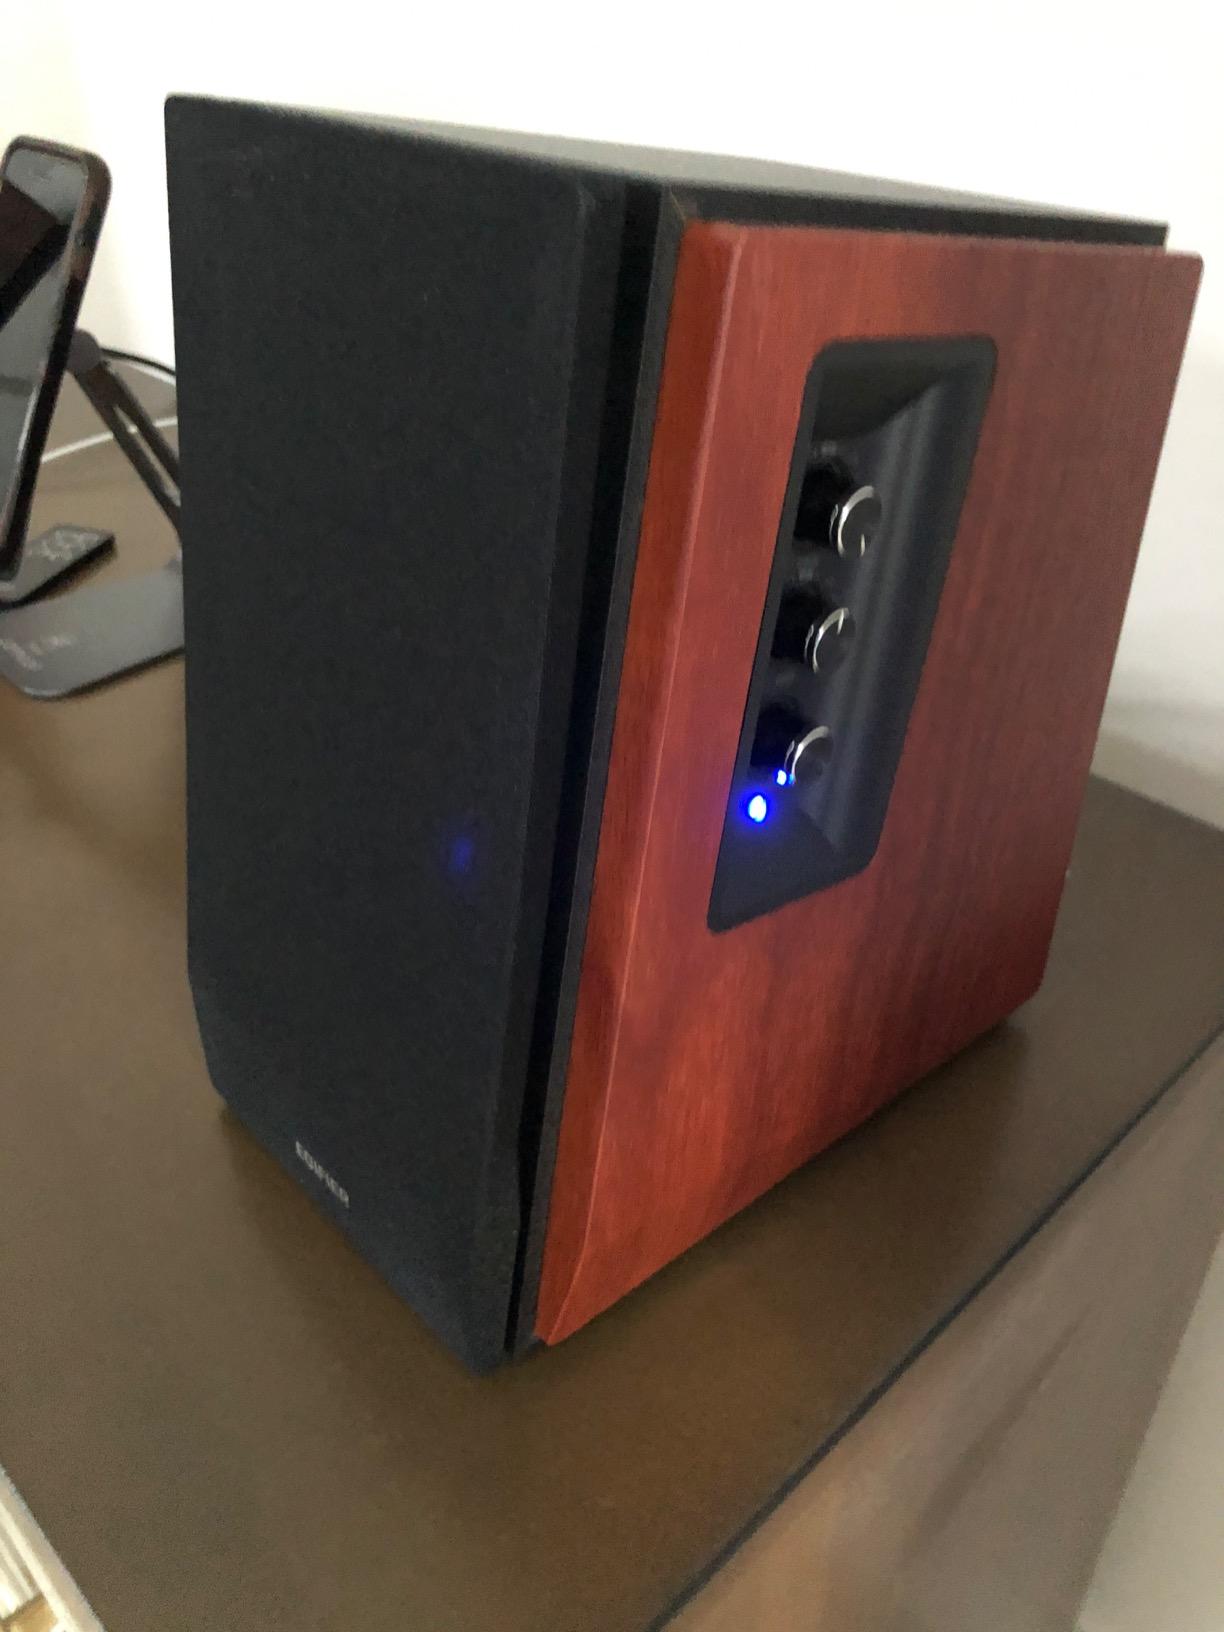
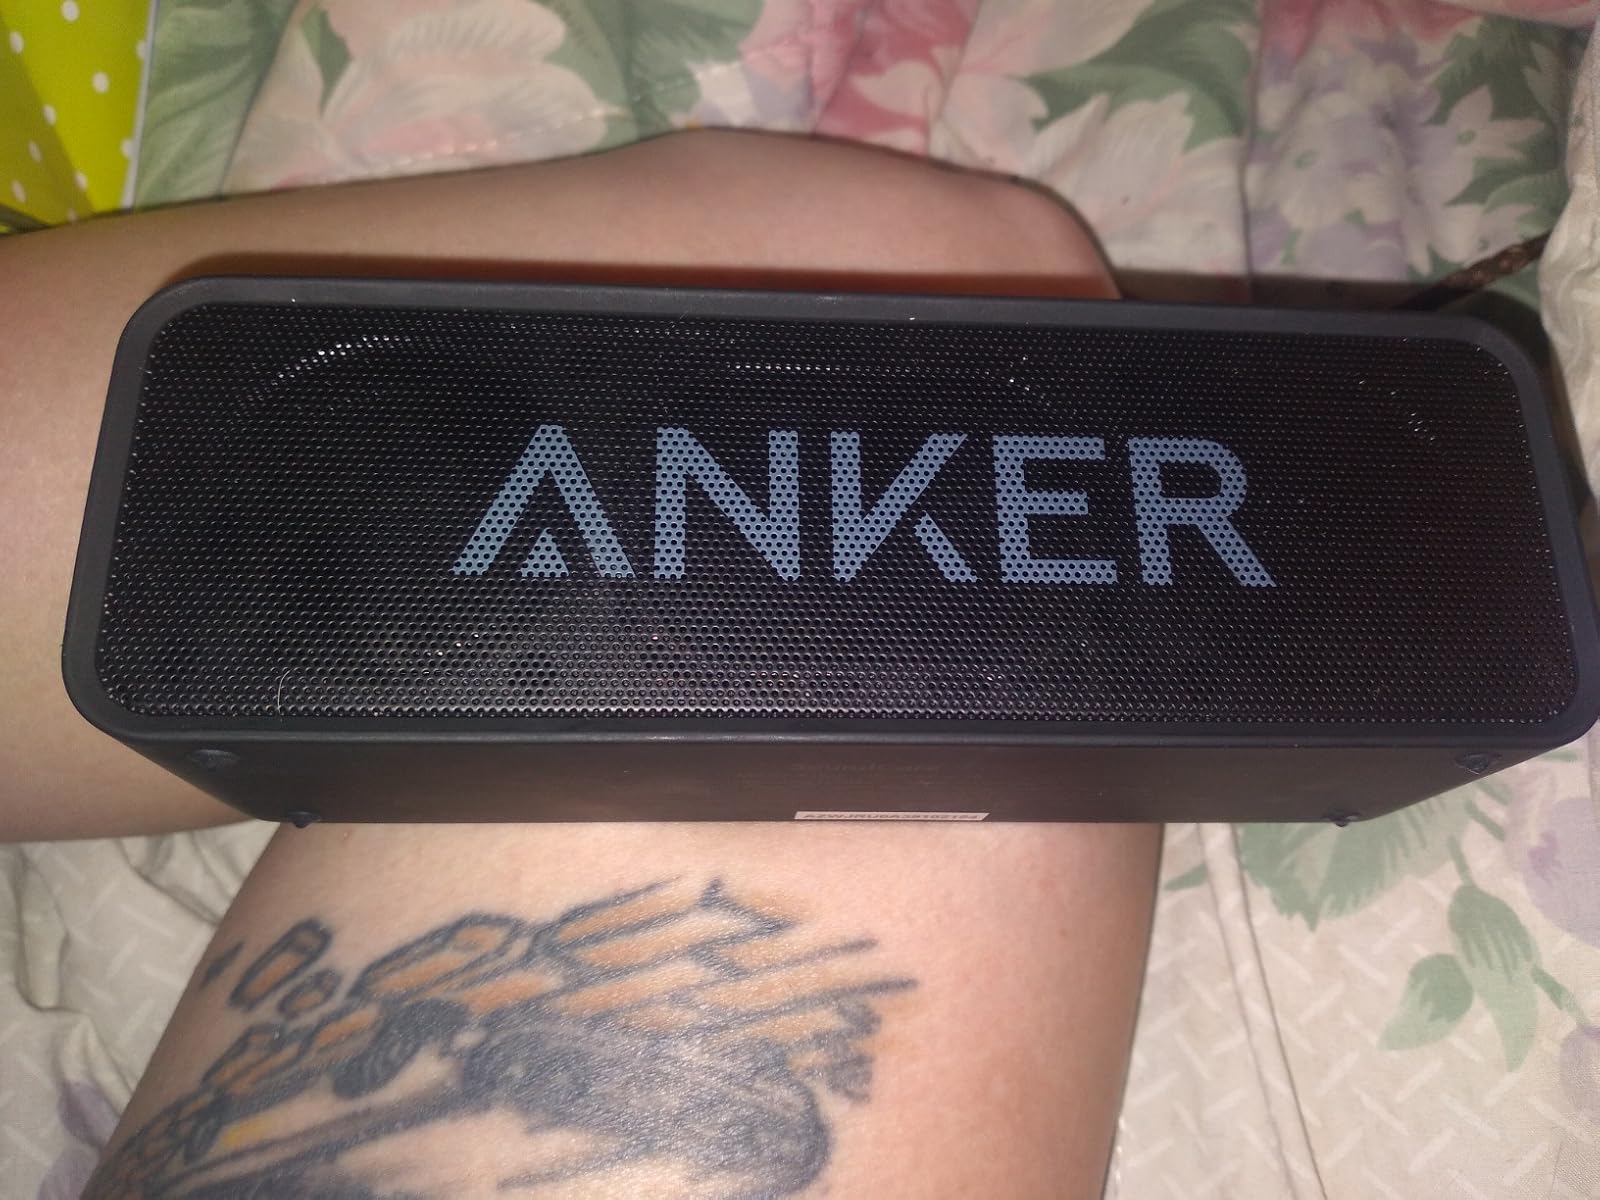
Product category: speaker
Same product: no